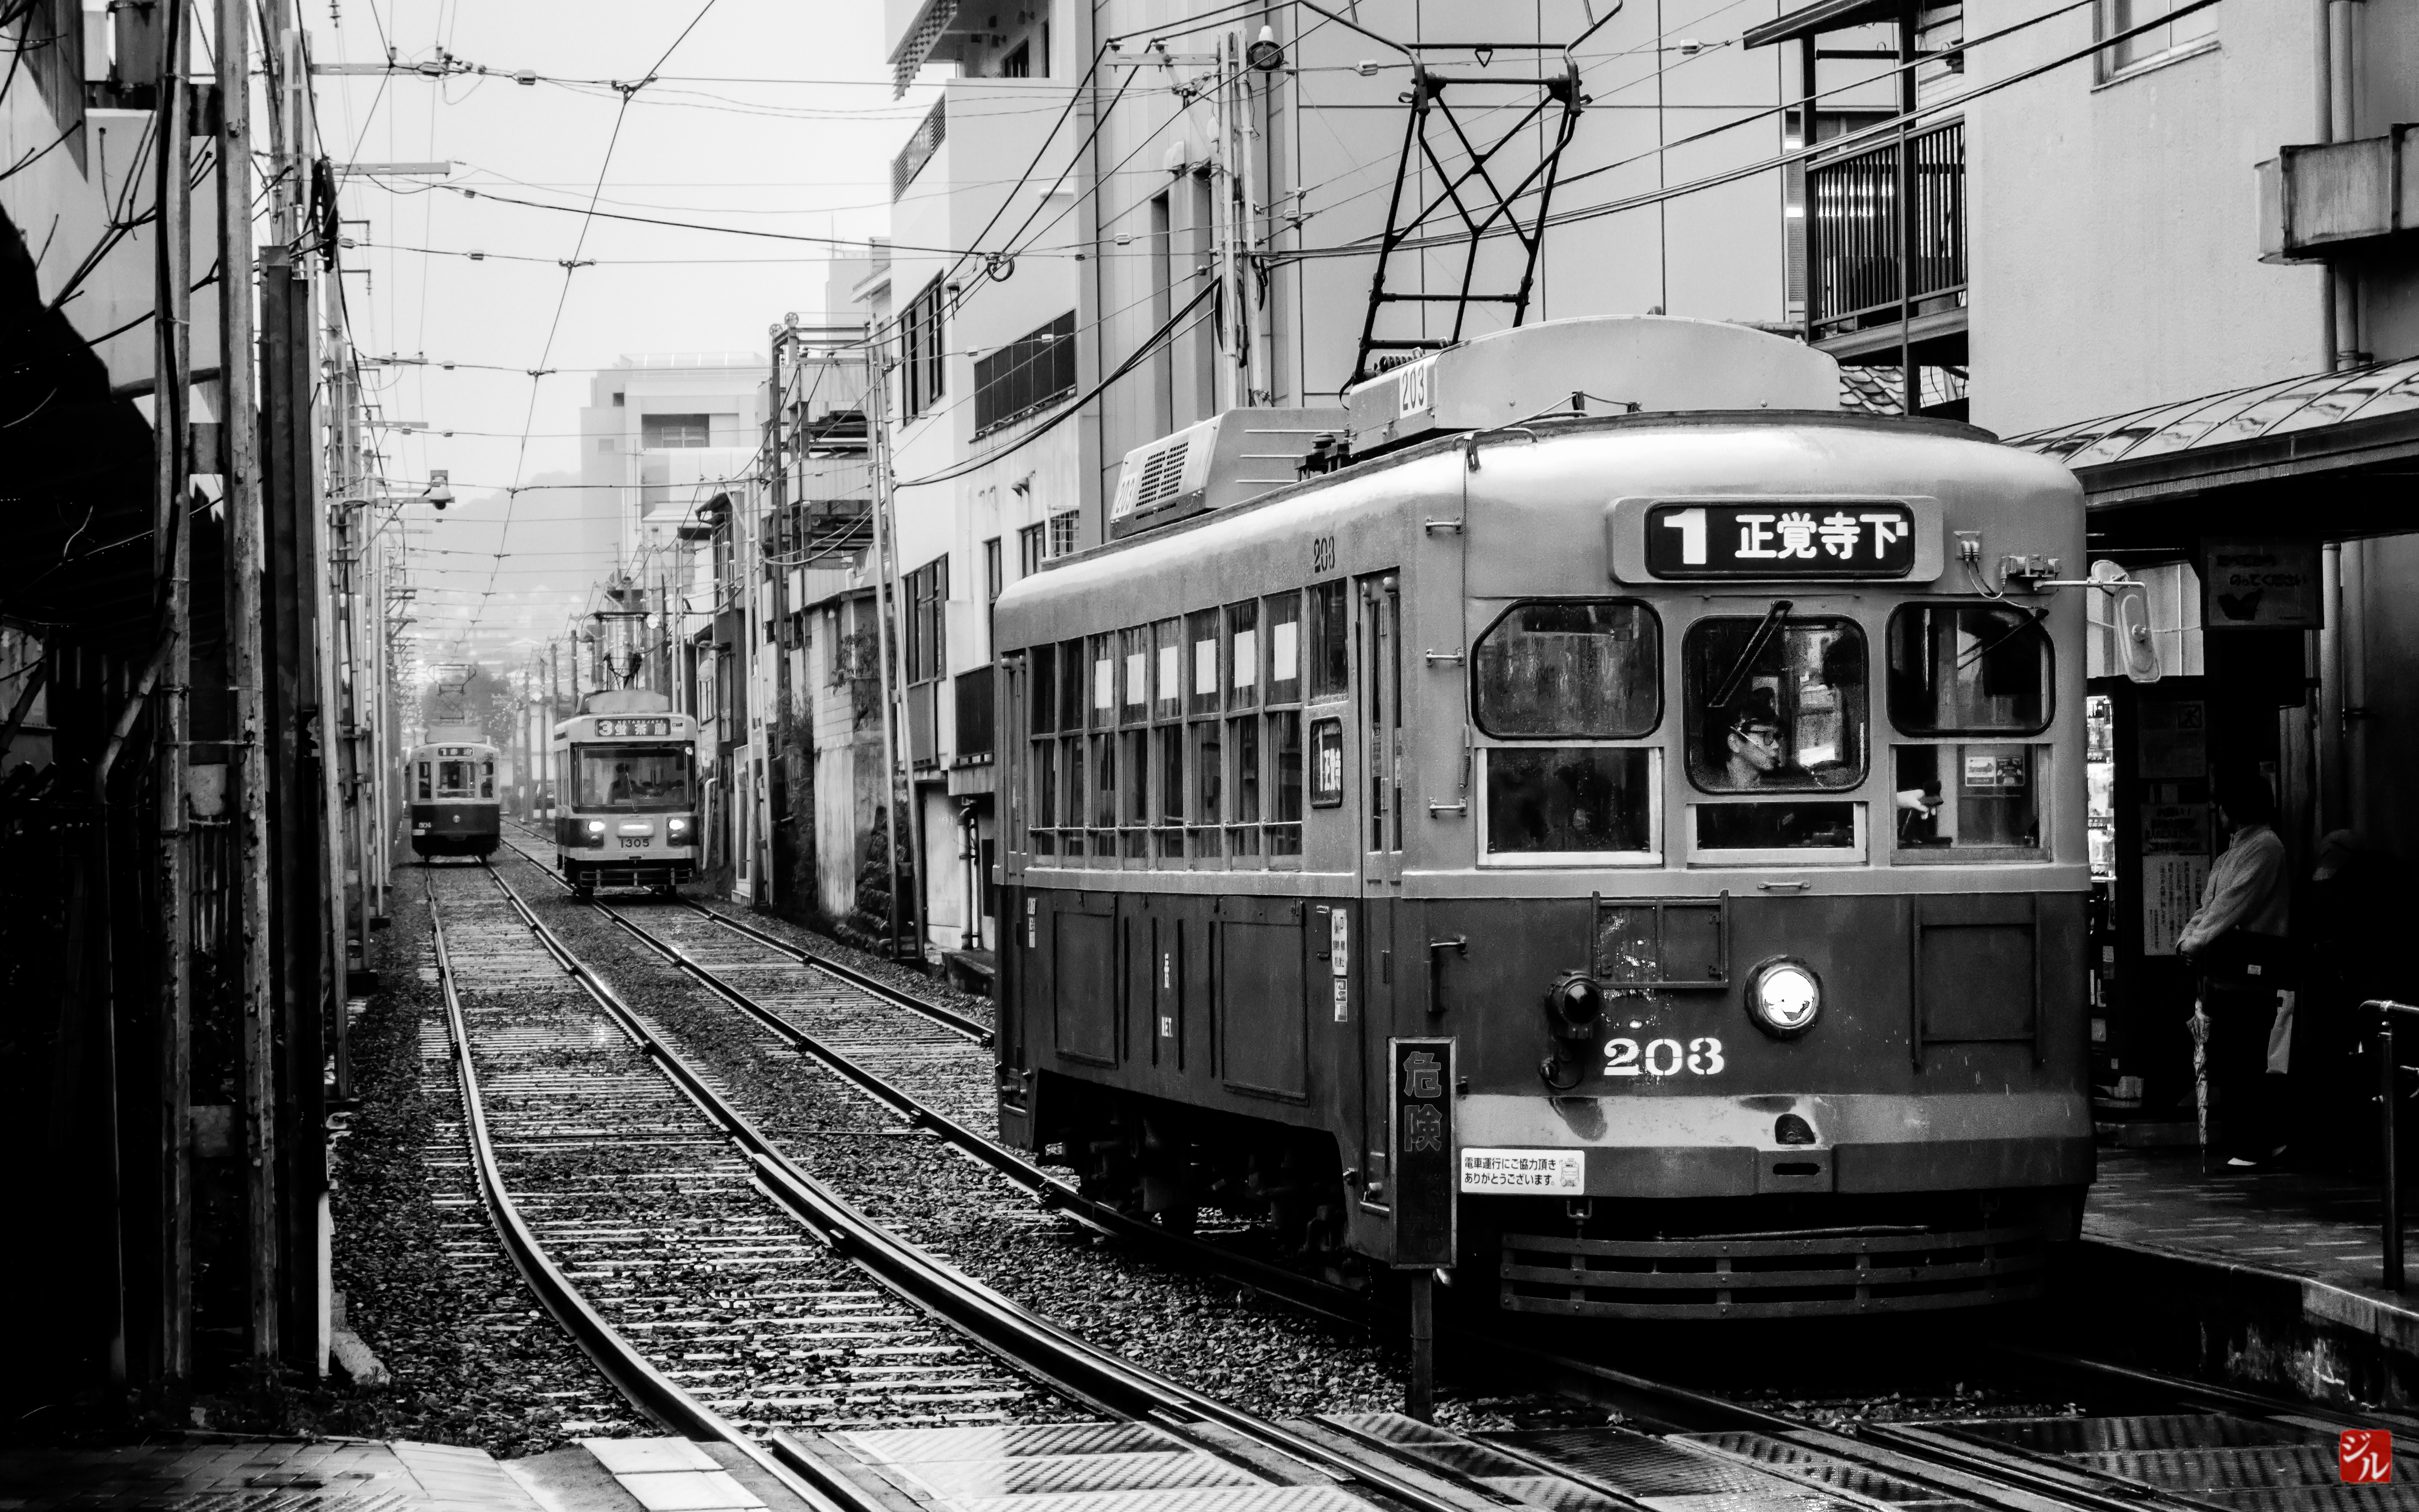
black and white, street, tram, transport, vehicle, electricity, monochrome, japan, public transport, japon, locomotive, nagasaki, ngc, tramway, noirblanc, blackdiamond, nagasakiken, nagasakishi, rail transport, urakami, monochrome photography, rolling stock, metropolitan area